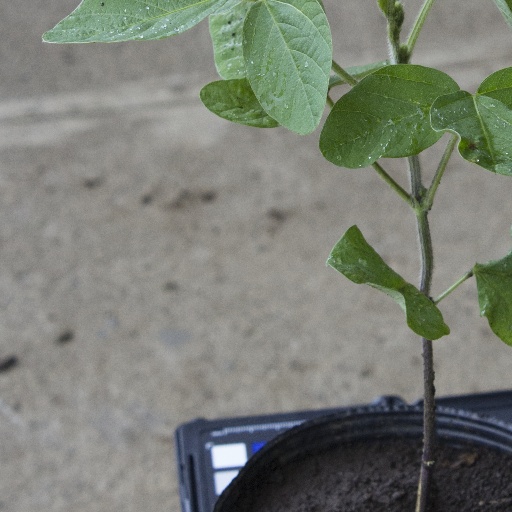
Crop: soybean